The Sinful Village (1954 film)

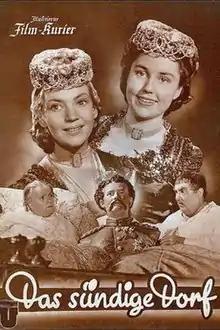

The Sinful Village is a 1954 West German comedy film directed by Ferdinand Dörfler and starring Joe Stöckel, Günther Lüders and Renate Mannhardt. It was based on the play "Das sündige Dorf" by Max Neal. It is a remake of the 1940 film of the same title.